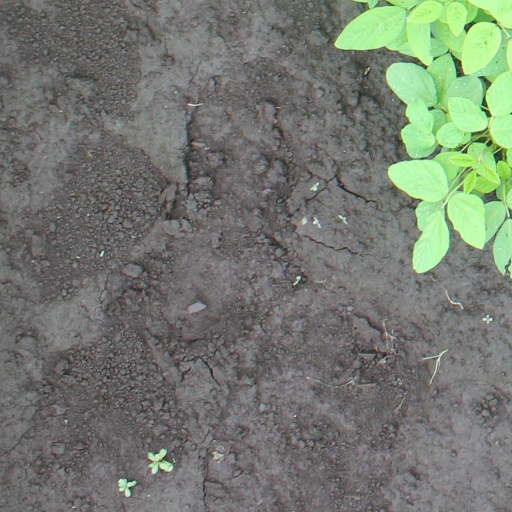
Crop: soybean